Eastern Oregon University

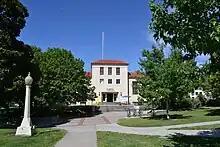
Library

EOU's location in La Grande is in the heart of the Blue Mountain range between Portland, Oregon and Boise, Idaho just off Interstate 84. Driving to La Grande takes approximately four hours from Portland, two and half from Boise, five from Seattle, and four from Spokane. As of 2021 EOU has a 98% acceptance rate. The college also has centers across Oregon in Bend, Burns, Enterprise, the Portland area, Hermiston, John Day, Ontario, Pendleton, Roseburg, and Salem.